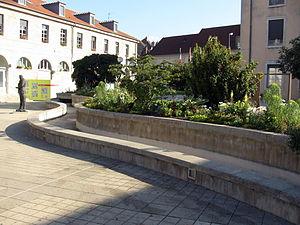
La bassin-fontaine de la Mairie de Besançon.
Besançon est riche des nombreuses fontaines et sculptures réparties dans différents quartiers de la ville. Aux sculptures décoratives et commémoratives s'ajoutent les fontaines dont les plus anciennes ont perdu leur rôle social pour devenir ornementales. Des cadrans solaires, fresques et trompe-l'œil décorent aujourd'hui façades et fenêtres.